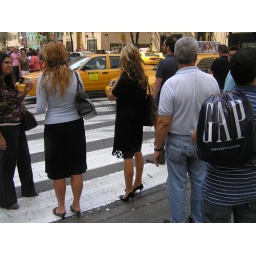
Angel in black dress & black pumps